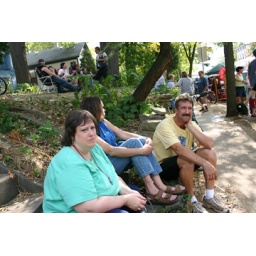
Janet, Lynette and Bob sitting on the steps of the house I used to live in on Willy street